Describe the emotion expressed in this image:  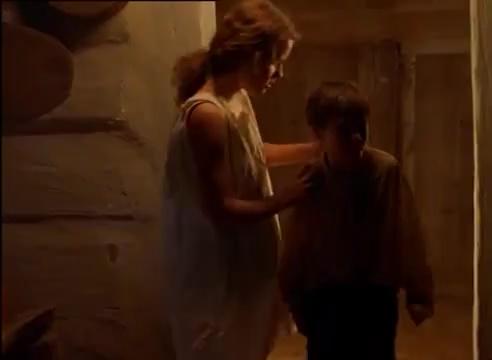
This person displays Pain, valence and arousal with low intensity.